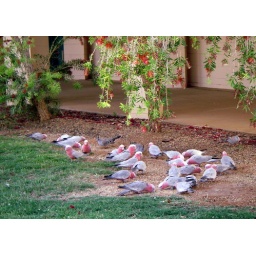
These pretty pink and gray birds were in a courtyard at our Alice Springs hotel.